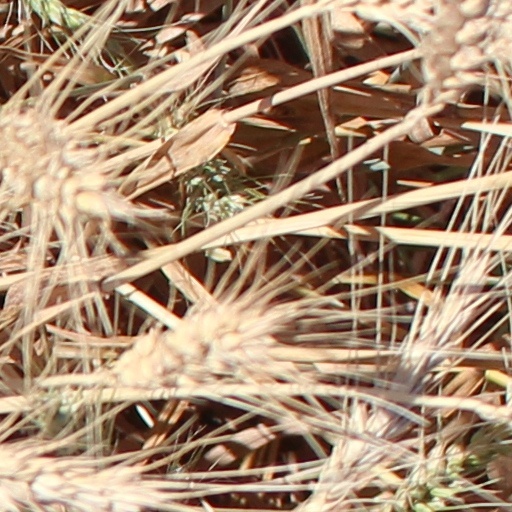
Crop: wheat